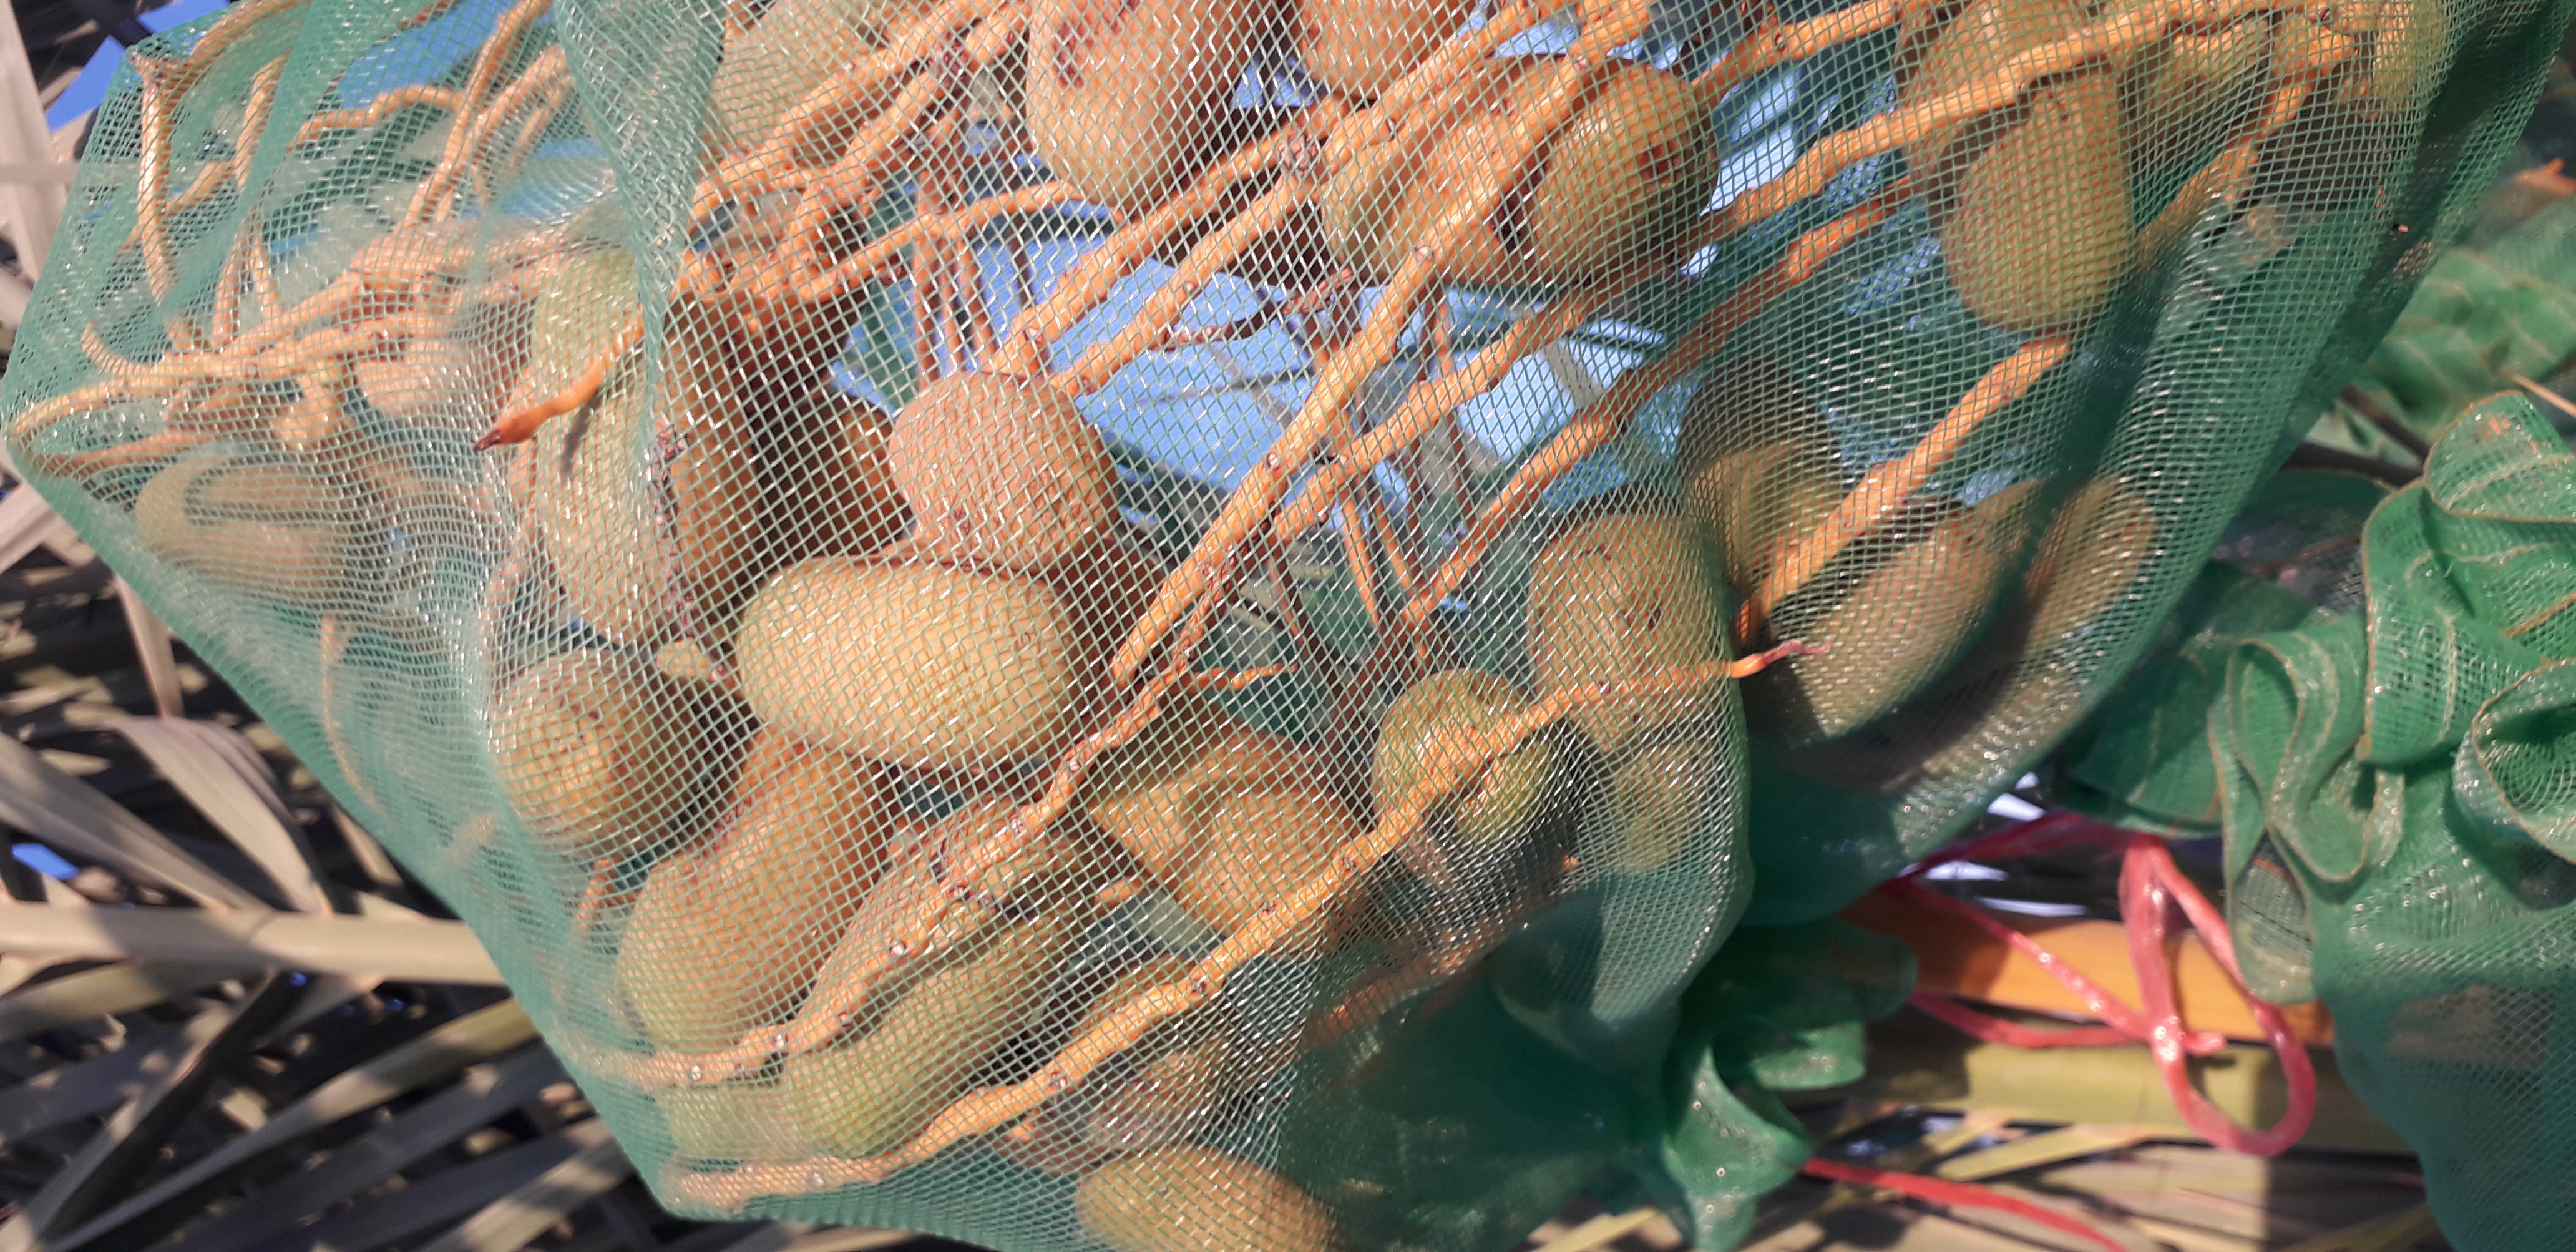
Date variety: Boumajhoul